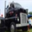
Label: truck